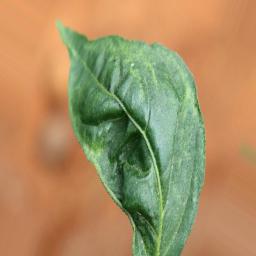
Label: mites_and_trips